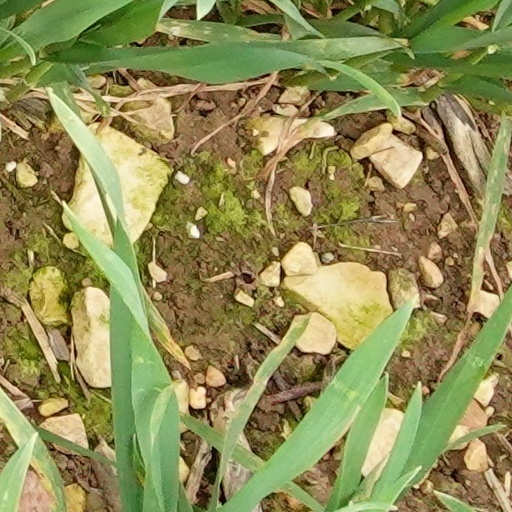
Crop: wheat